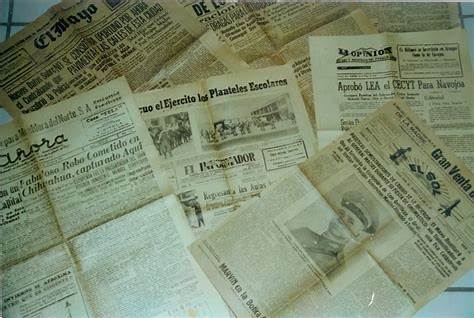
Waste category: paper